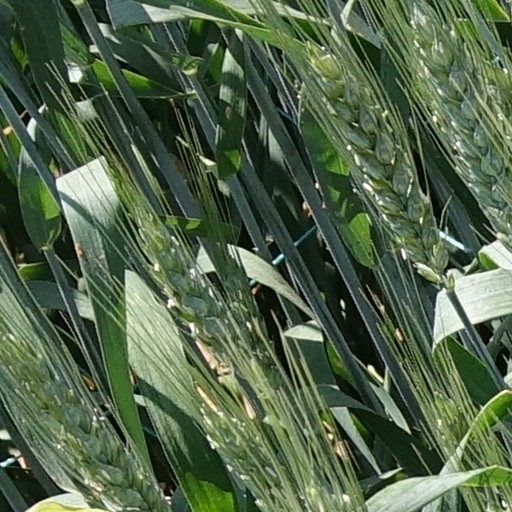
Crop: wheat